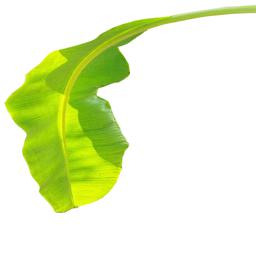
Label: MALBHOG LEAF